Medical statistics

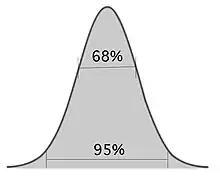
This probability distribution presents two different confidence intervals.

Frequently reported in medical research studies is the confidence interval (CI), which indicates the consistency and variability of the medical results of repeated medical trials. In other words, the confidence interval shows the range of values where the expected true estimate would exist within this specific range, if the study was performed many times.